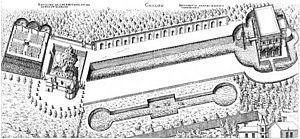
Gravure extraite Des plus excellents Bastiments de France de Jacques Ier Androuet du Cerceau. Château de Gaillon